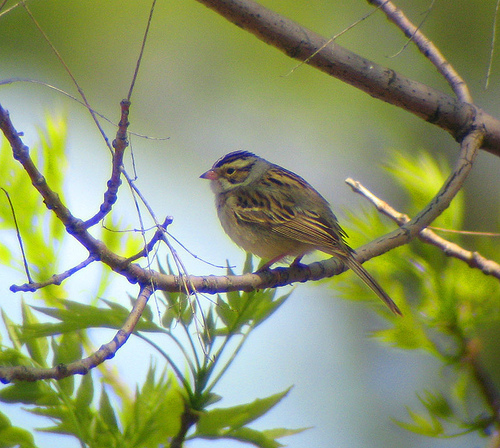
a small sparrow-like brown bird with orange small beak and legs has black spots on brown wings and crest.
this little bird has a black crown, yellow eyebrow, and a tiny orange bill.
a bird with a small triangular bill, gray eyebrow, and tan breast.
this bird has a relatively small head and short beak and yellow and brown feathers.
this small bird is light brown and has a small orange beak
this colorful bird has a white belly and breast, brown, black and yellow wings, the bill is short and pointed, and pink tarsus and feet.
a small bird with small red bill with black on the tip, the plump body is brown.
a bird with a red bill and long tail.
this bird has a very short orange beak with a small head compared to it's body with gold and brown tones covering the rest of it's body.
this bird has a purple crown, yellow and black primaries, and a yellow belly.
Species: Clay Colored Sparrow